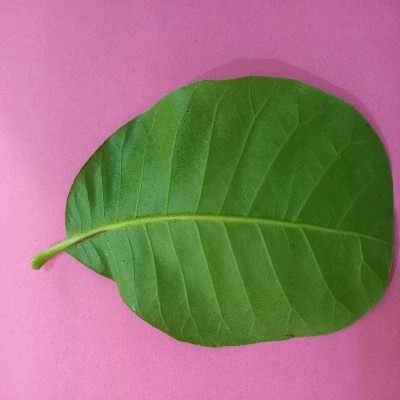
Crop: Cashew
Condition: healthy